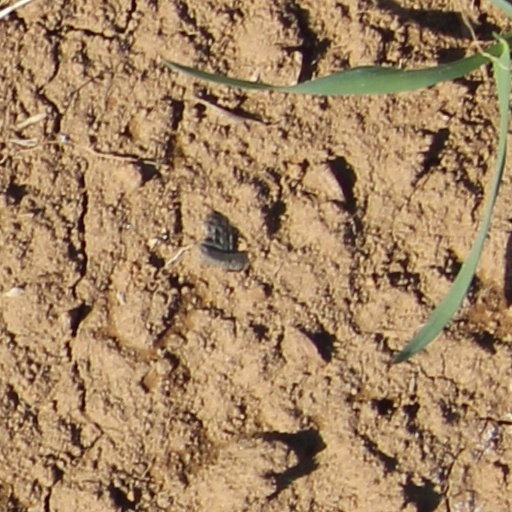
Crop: wheat